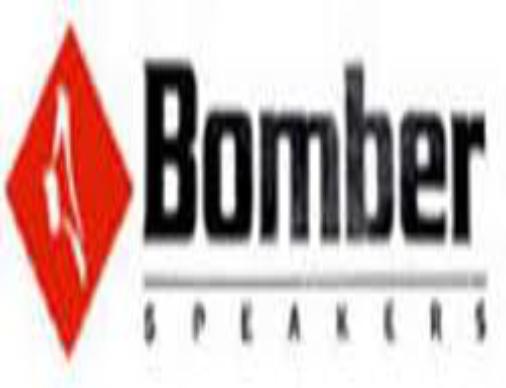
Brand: Bomber
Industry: Clothes